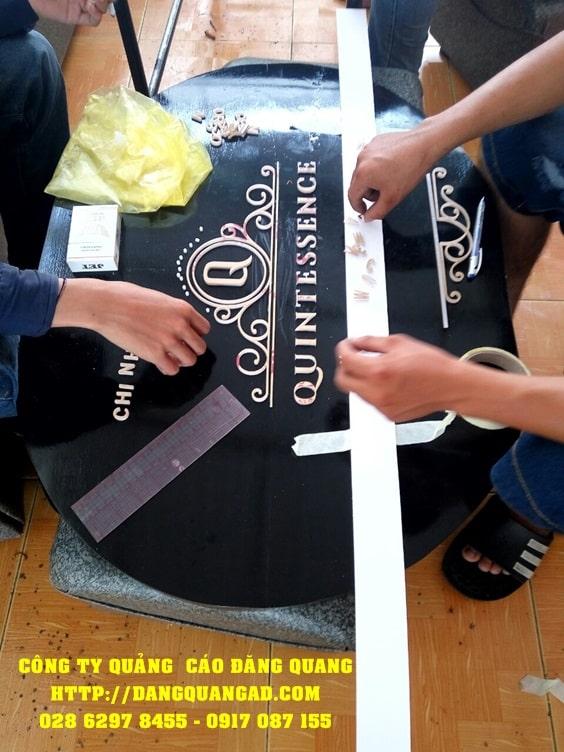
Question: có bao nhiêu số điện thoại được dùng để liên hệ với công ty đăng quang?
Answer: có hai số điện thoại được dùng để liên hệ với công ty đăng quang